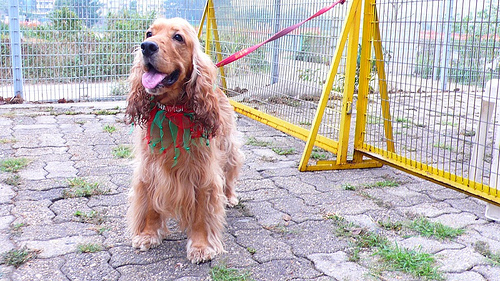
Animal: dog
Breed: english_cocker_spaniel